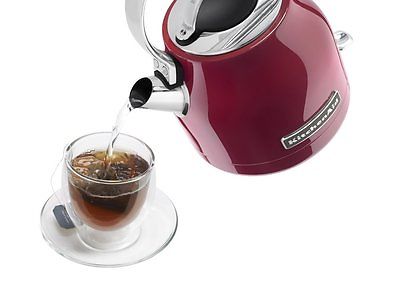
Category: kettle